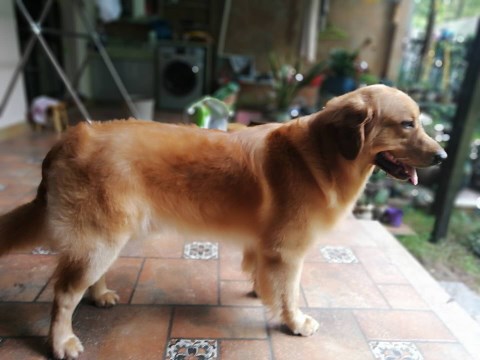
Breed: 5355-n000126-golden_retriever